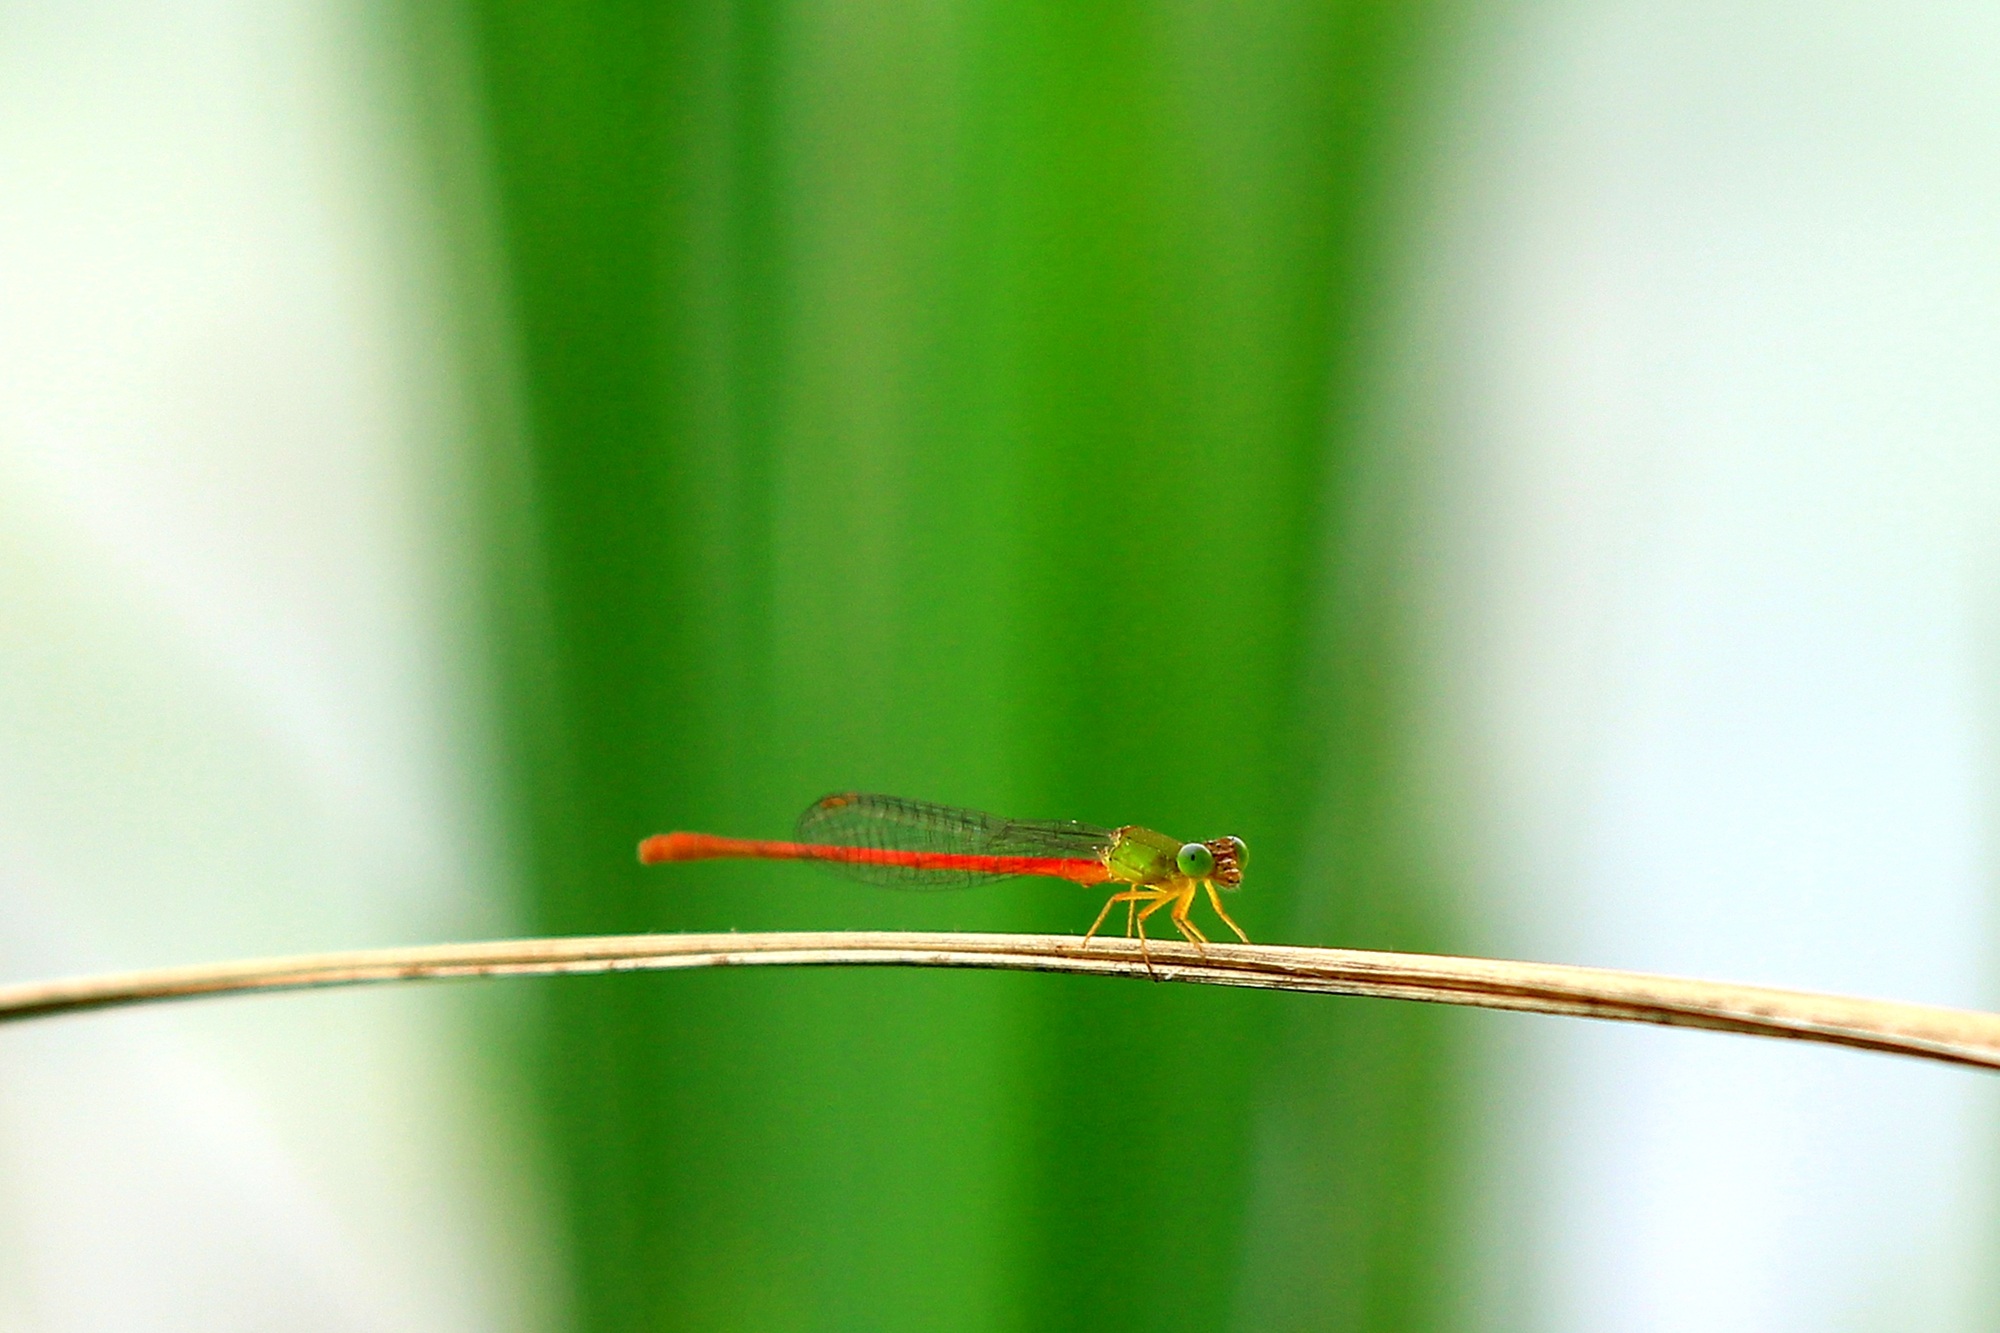
grass, branch, photography, leaf, flower, line, green, insect, macro, yellow, close up, dragonfly, moisture, macro photography, the wild, plant stem